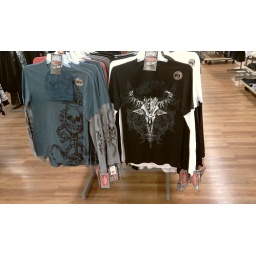
I wear a shortsleeve shirt under a longsleeve shirt under a shortsleeve shirt...wth a hat